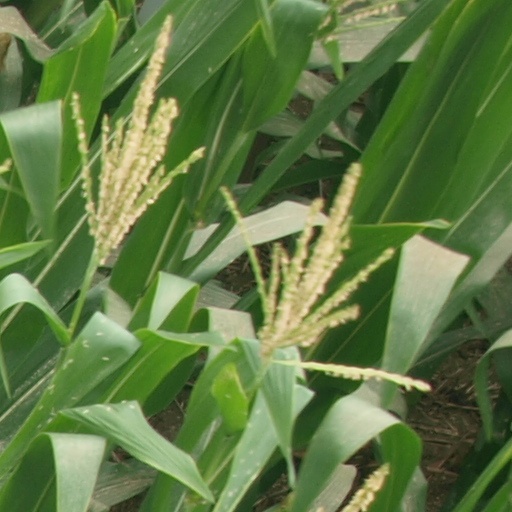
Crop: maize; corn